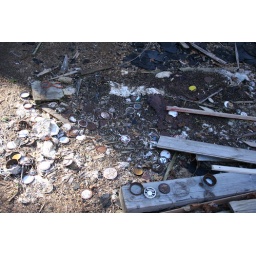
clarence newton road - near blowing rock - january 1 2009